Printer's Park

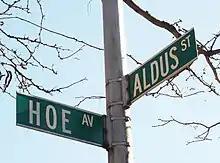
Street signs by park entrance

Printer's Park (spelled Printers Park by some sources) is a small park on Hoe Avenue between Aldus Street and Westchester Avenue, in the Longwood neighborhood of the Bronx, New York City. The park is run by the New York City Department of Parks and Recreation (NYC Parks).